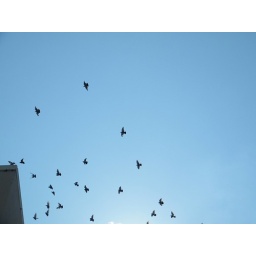
pigeons in flight with blue sky